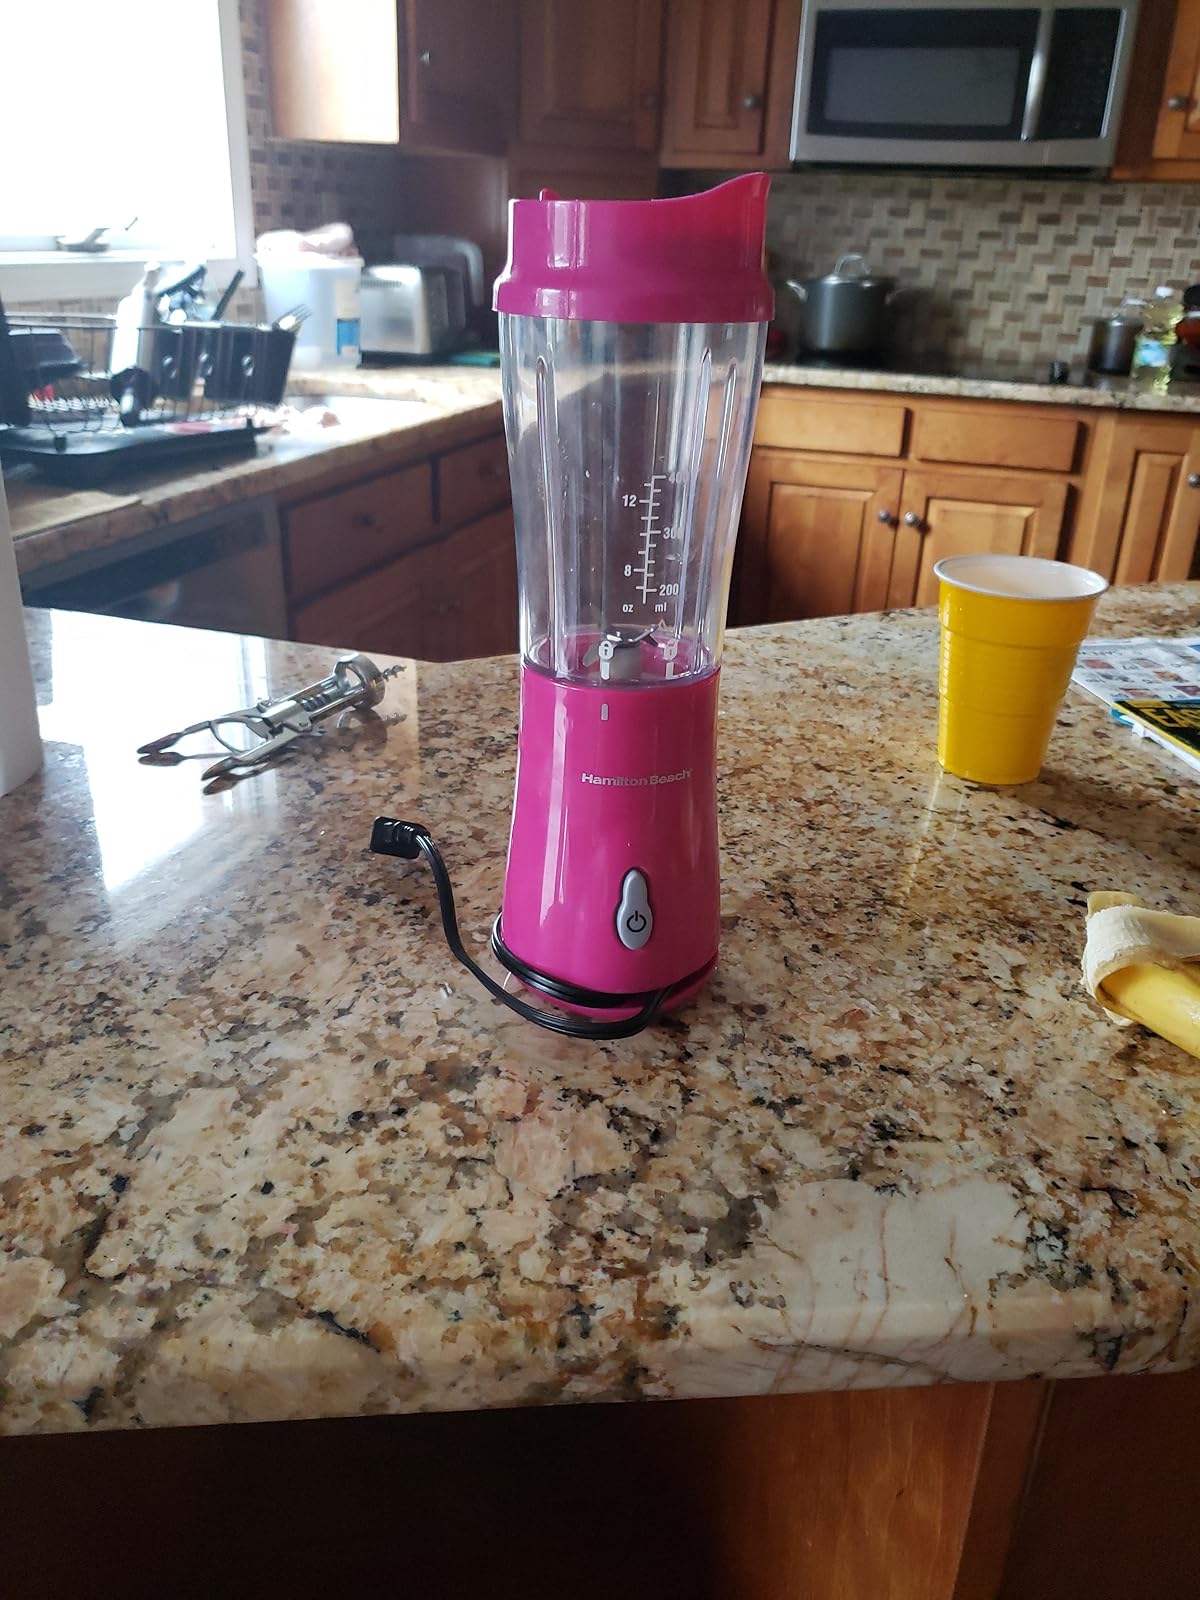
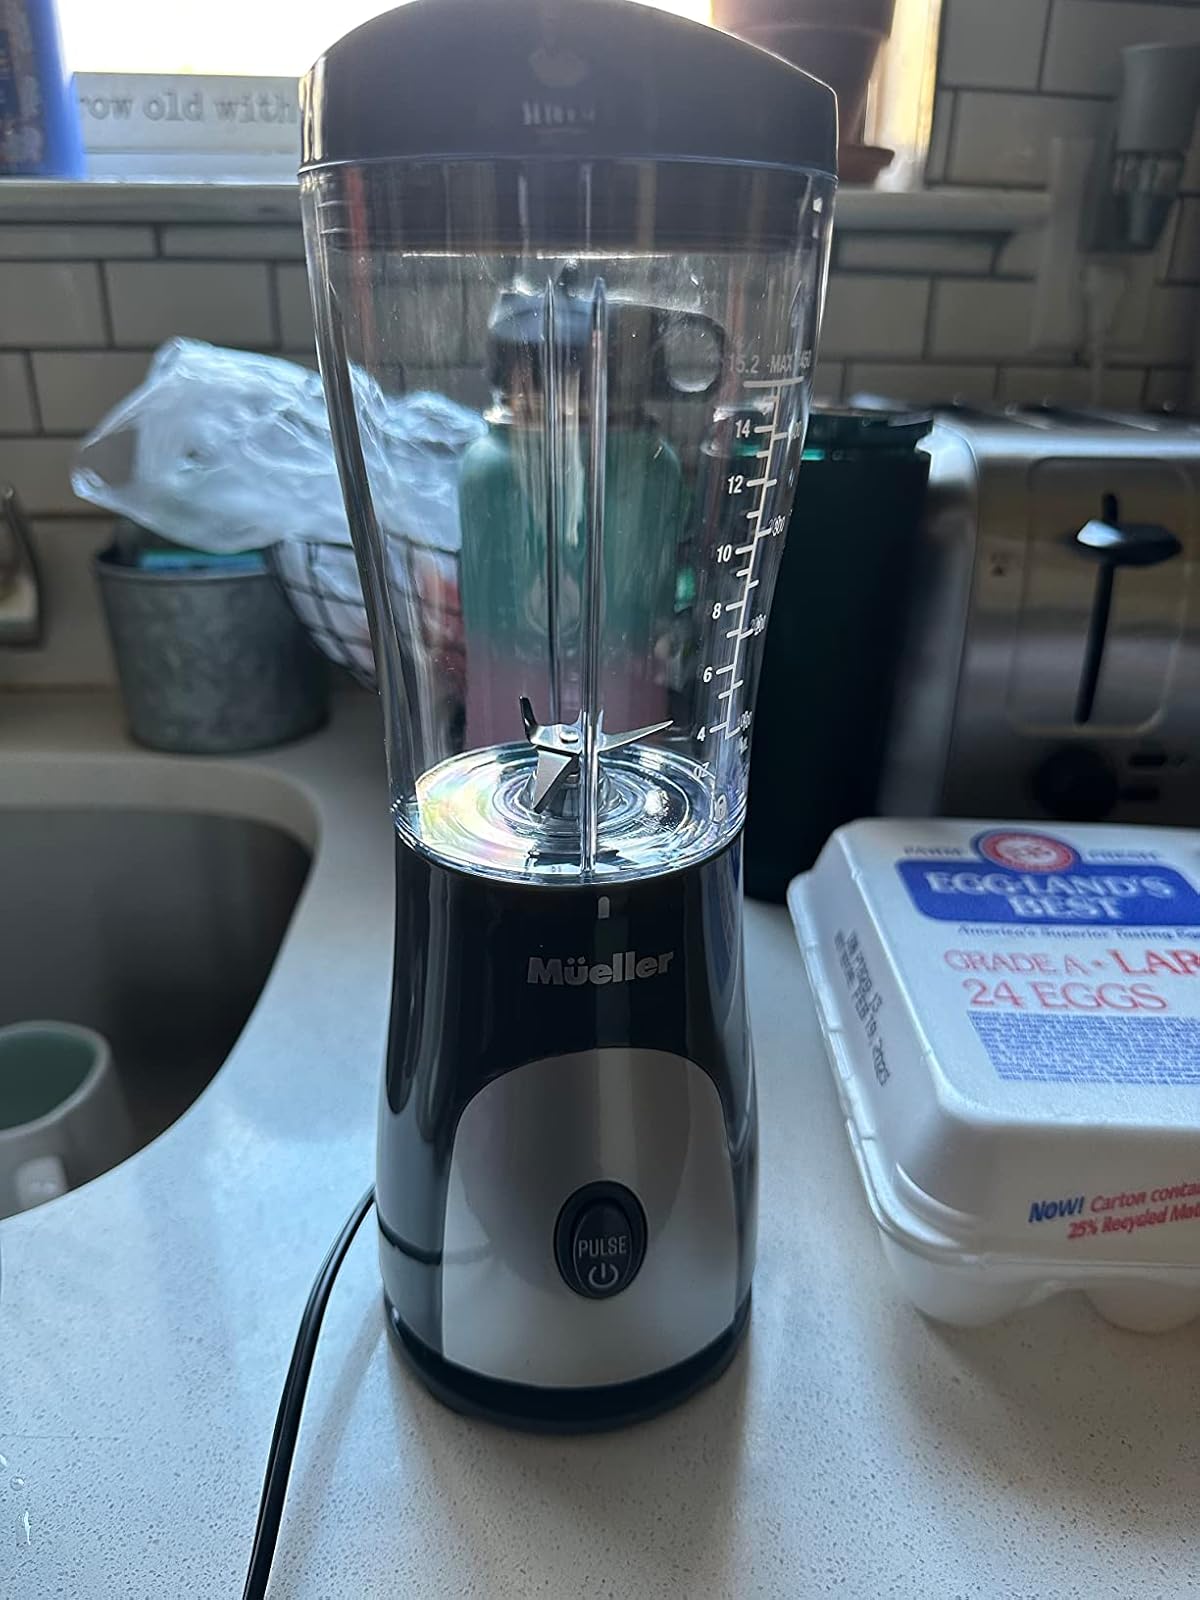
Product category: items_blender
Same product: no